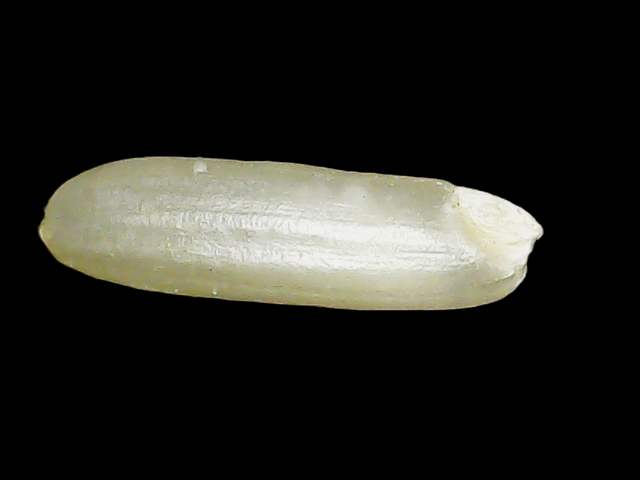
Rice variety: Binadhan26